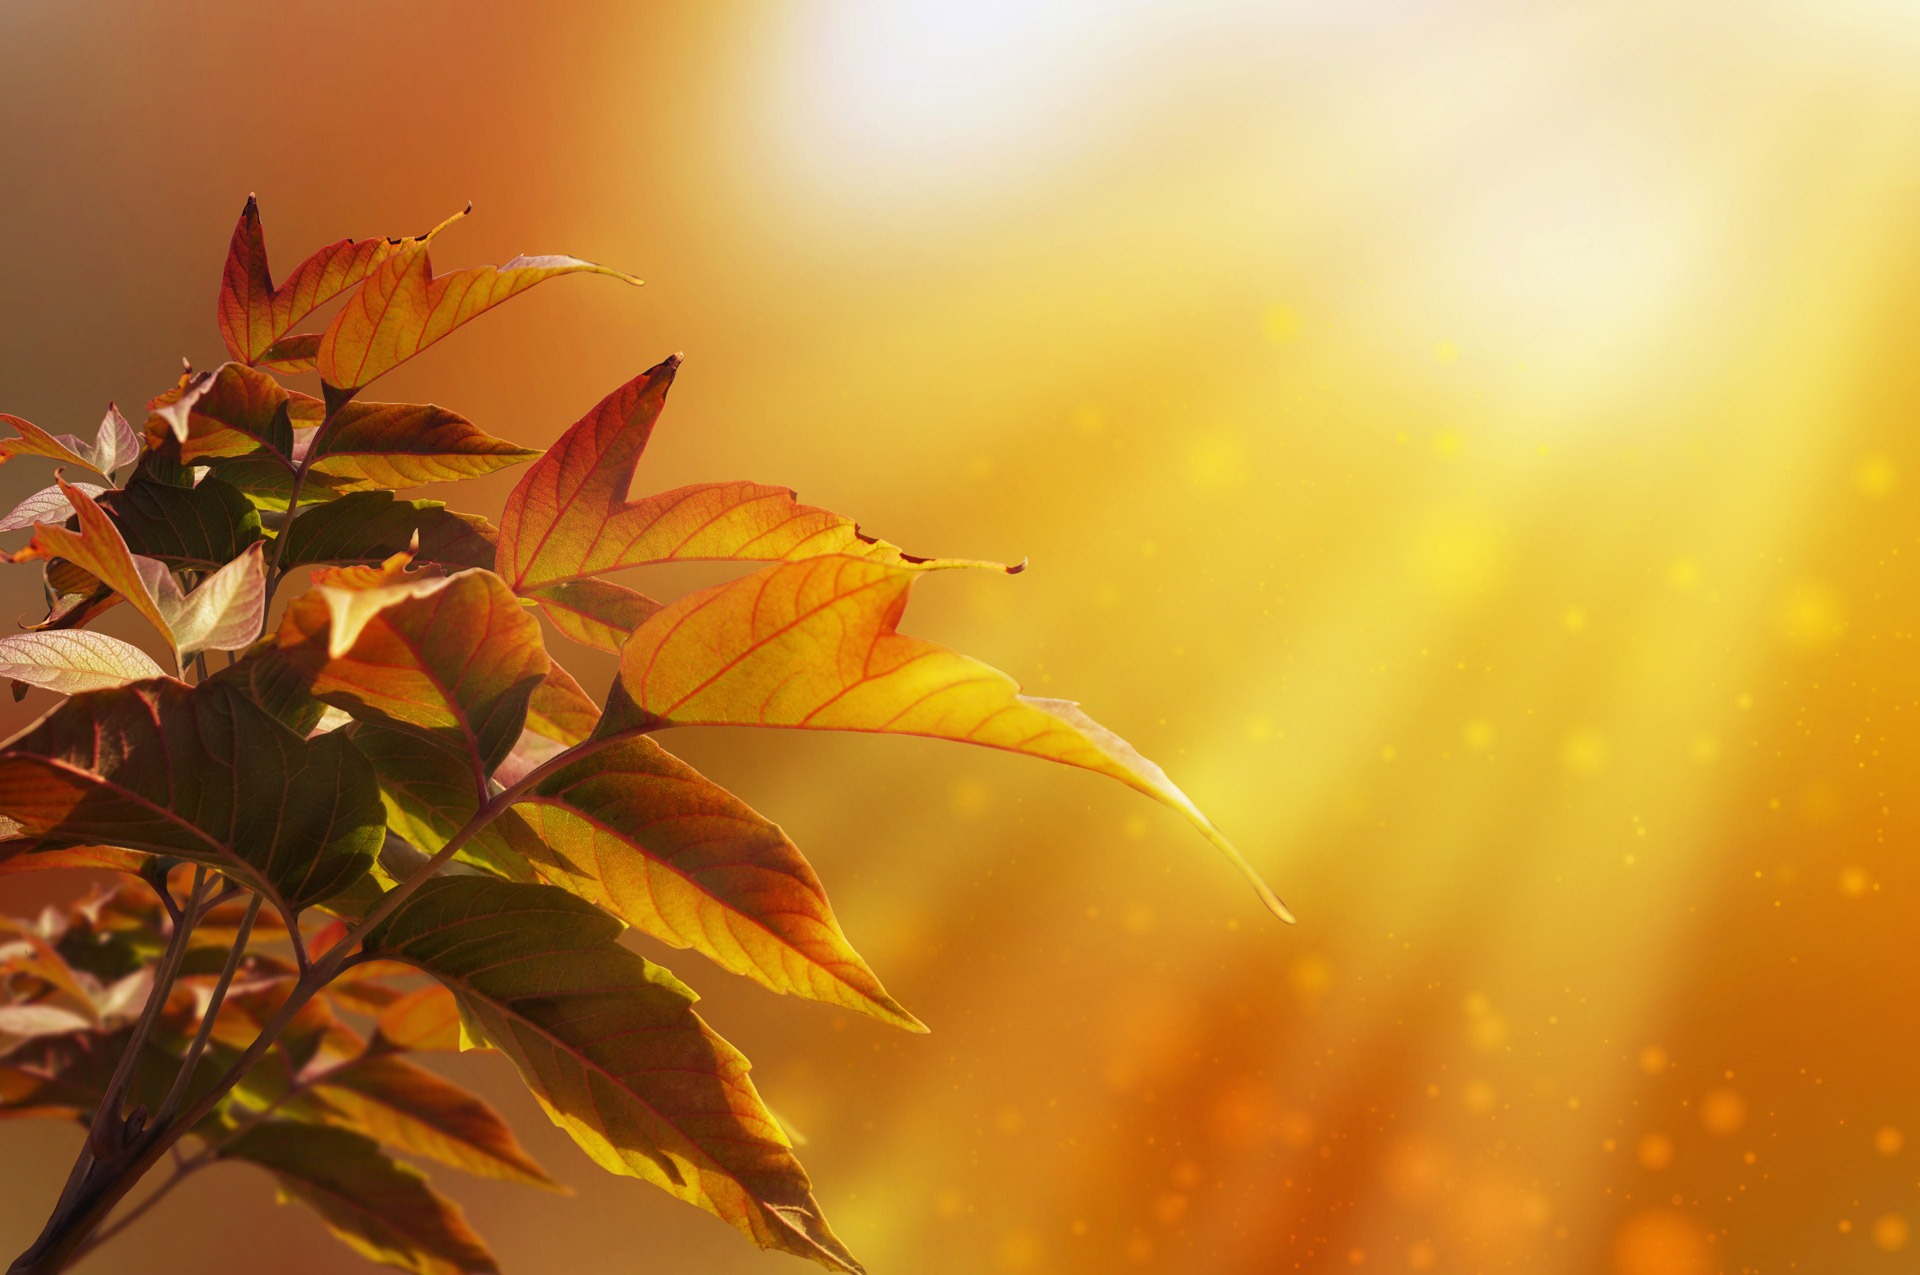
tree, nature, branch, light, plant, sunset, photography, sunlight, morning, leaf, flower, petal, environment, foliage, herb, natural, autumn, botany, yellow, agriculture, flora, season, botanical, maple, close up, leaves, background, vegetation, horticulture, organic, macro photography, flowering plant, plant stem, woody plant, computer wallpaper, land plant